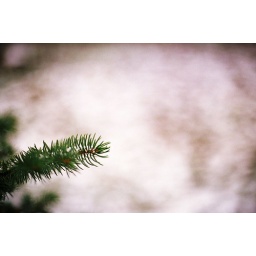
The last bit of snow that was stuck on a pine tree in my backyard.